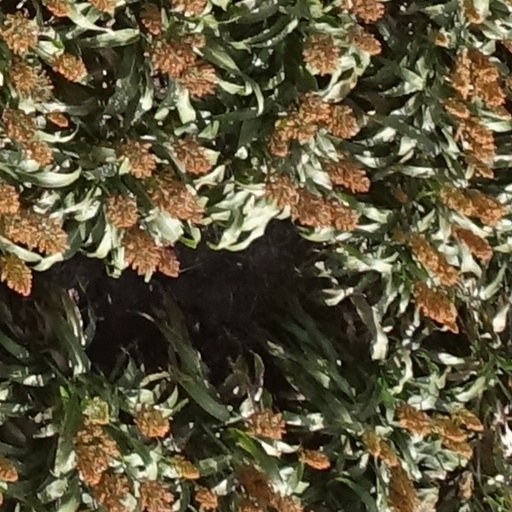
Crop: sorghum